Nas: Time Is Illmatic

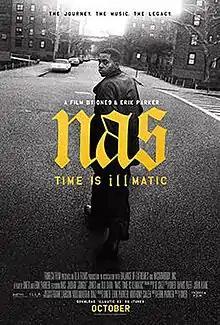
Theatrical release poster

Nas: Time Is Illmatic is a 2014 documentary film directed by One9 and produced by One9, Erik Parker and Anthony Saleh. The film recounts the circumstances leading up to Nas' 1994 debut album "Illmatic". Released on the 20th anniversary of "Illmatic", the film includes interviews with Nas, his brother and father, and figures from the East Coast hip hop scene. "Nas: Time Is Illmatic" premiered during the opening night of the 2014 Tribeca Film Festival, on April 16, 2014. The project received a grant from Tribeca All Access and additional funding from the Ford Foundation.